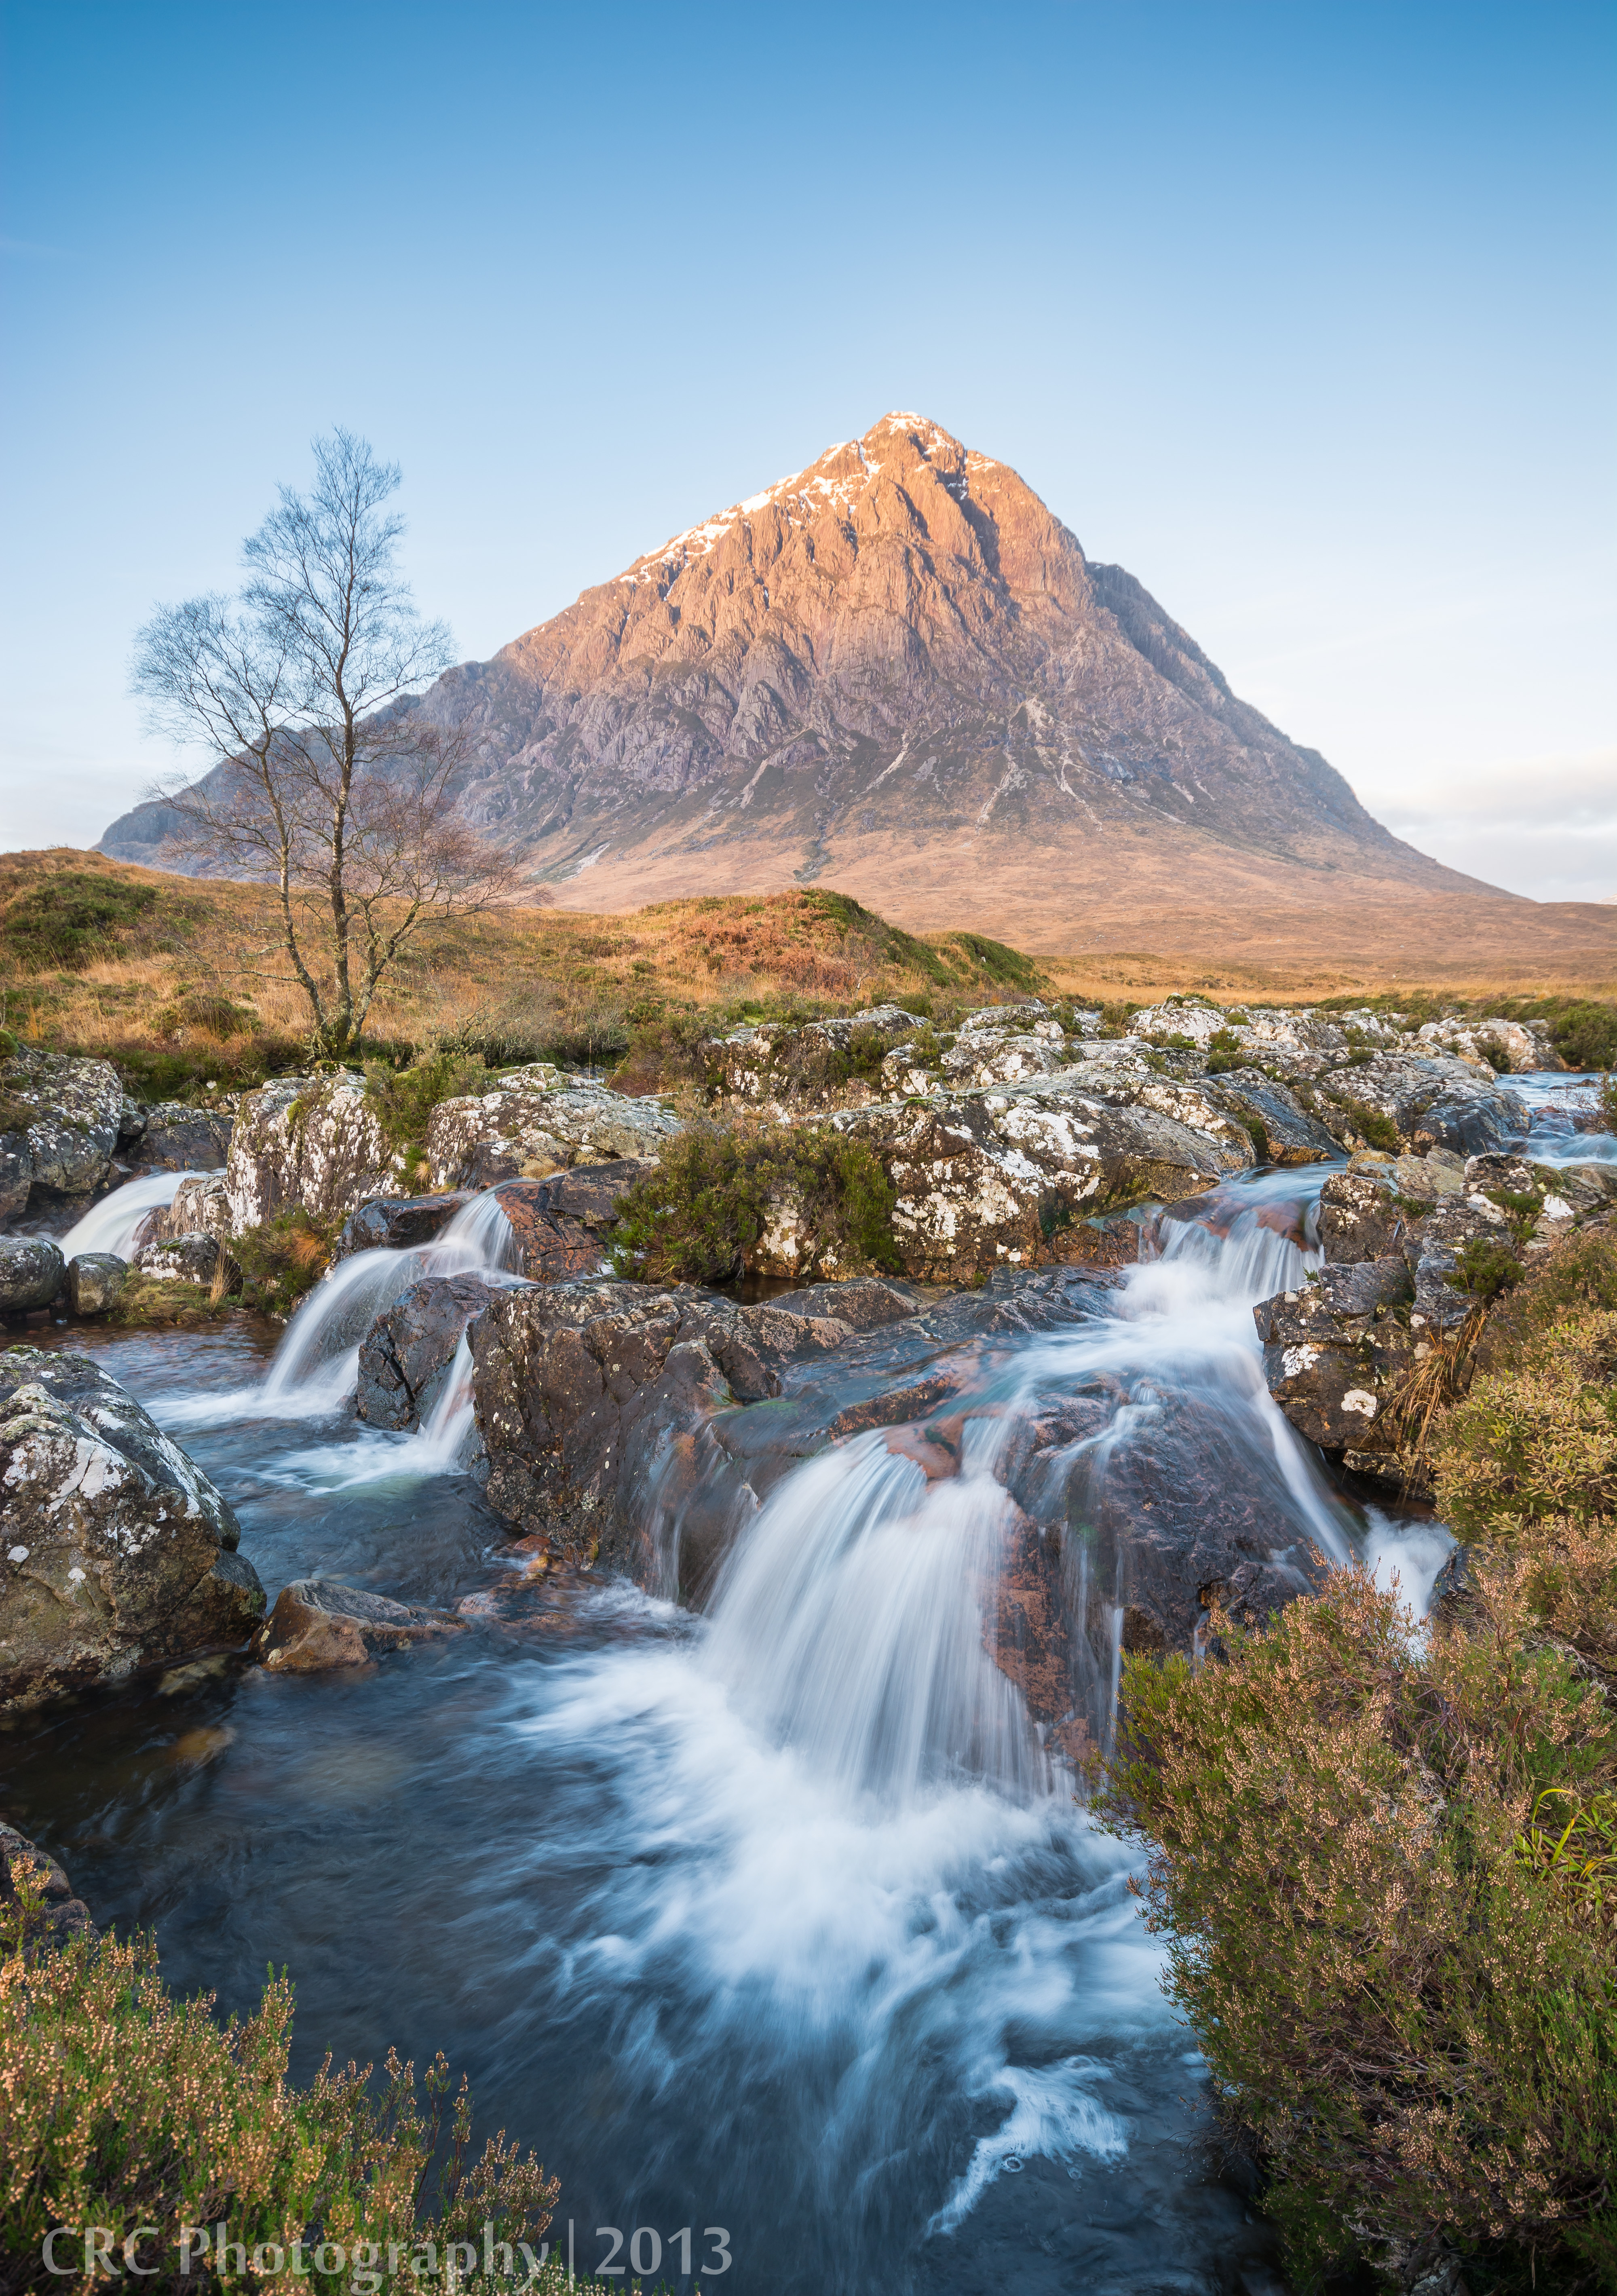
landscape, tree, water, nature, rock, waterfall, wilderness, mountain, snow, sky, morning, fall, lake, river, valley, stream, reflection, autumn, park, national park, body of water, scotland, loch, water feature, highlands, landform, geographical feature, mountainous landforms